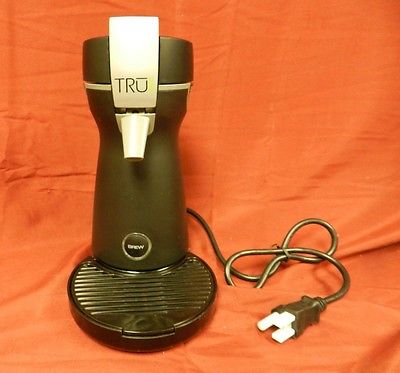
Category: coffee maker